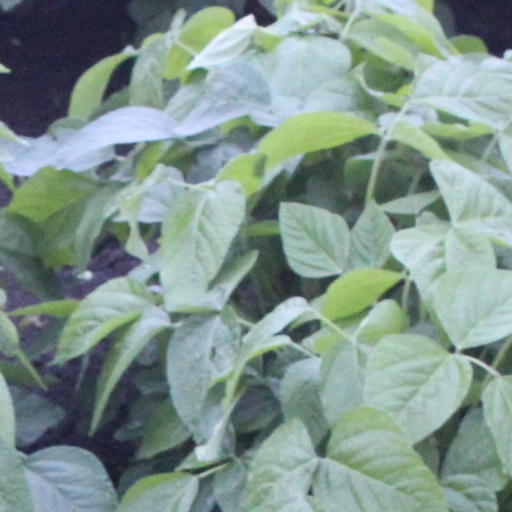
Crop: soybean